Abraham Vinck

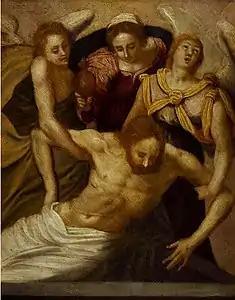
"Christ lifted up by angels"

It is not clear with whom or whether he studied art in Antwerp as he is not mentioned in the records of the Antwerp Guild of Saint Luke. He travelled in 1589 to Hamburg with his younger brother Cornelis. Here they soon met the prominent Dutch painter Jacob Isaacsz. van Swanenburg. He travelled to Naples around 1598. Jacob Isaacsz. van Swanenburg had already taken up residence in Naples around 1596. In Naples Abraham married Vittoria Obbekens Albartsdr (also referred to as Victoria Obbekens, Obekinck or Obis) on 29 January 1602. Although his wife was born in Maddaloni, Italy, her family name indicates that she was of Flemish descent. Her father was called Albert Obekinck. Witnesses at the wedding were Jacob Isaacsz. van Swanenburgh and Abraham's brother Cornelis. A daughter Margaritha (or Margriet) was born from this marriage in 1602 or 1603.